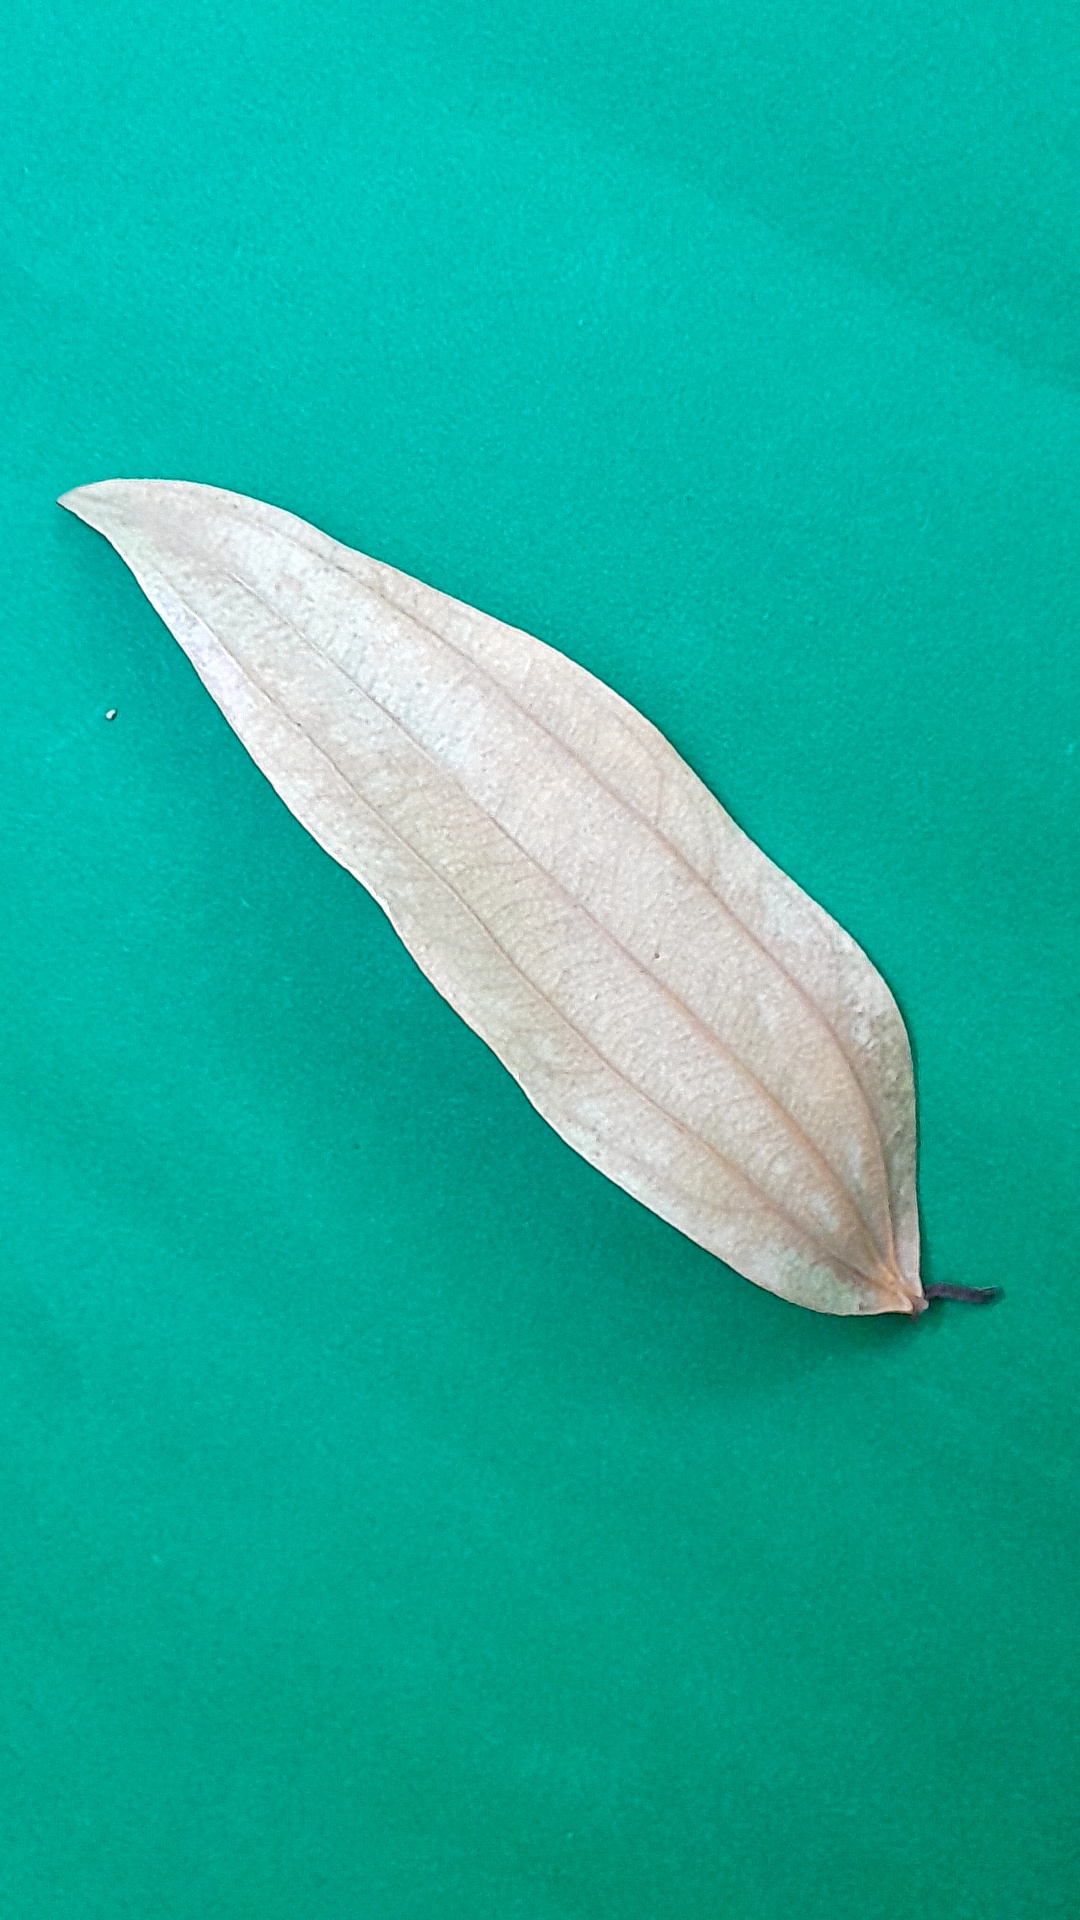
Label: Dry Leaf